Yekaterinburg Suvorov Military School

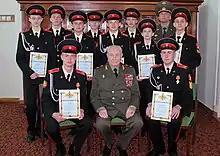
Marshal Dmitry Yazov with cadets of the school in 2014

In May 1953, the Sverdlovsk Suvorov Military School was reorganized into the Sverdlovsk Suvorov Officers School, which resulted in the graduation of 100 pupils with the rank of lieutenant the next year. In January 1958, the school was reverted to its former name, and would stay this way until the city's name change in 1991. From then on, the school has been known publicly as the Yekaterinburg Suvorov Military School (EkSVU). 20 years later, the school accepted its first foreign cadets who were from neighboring Mongolia.